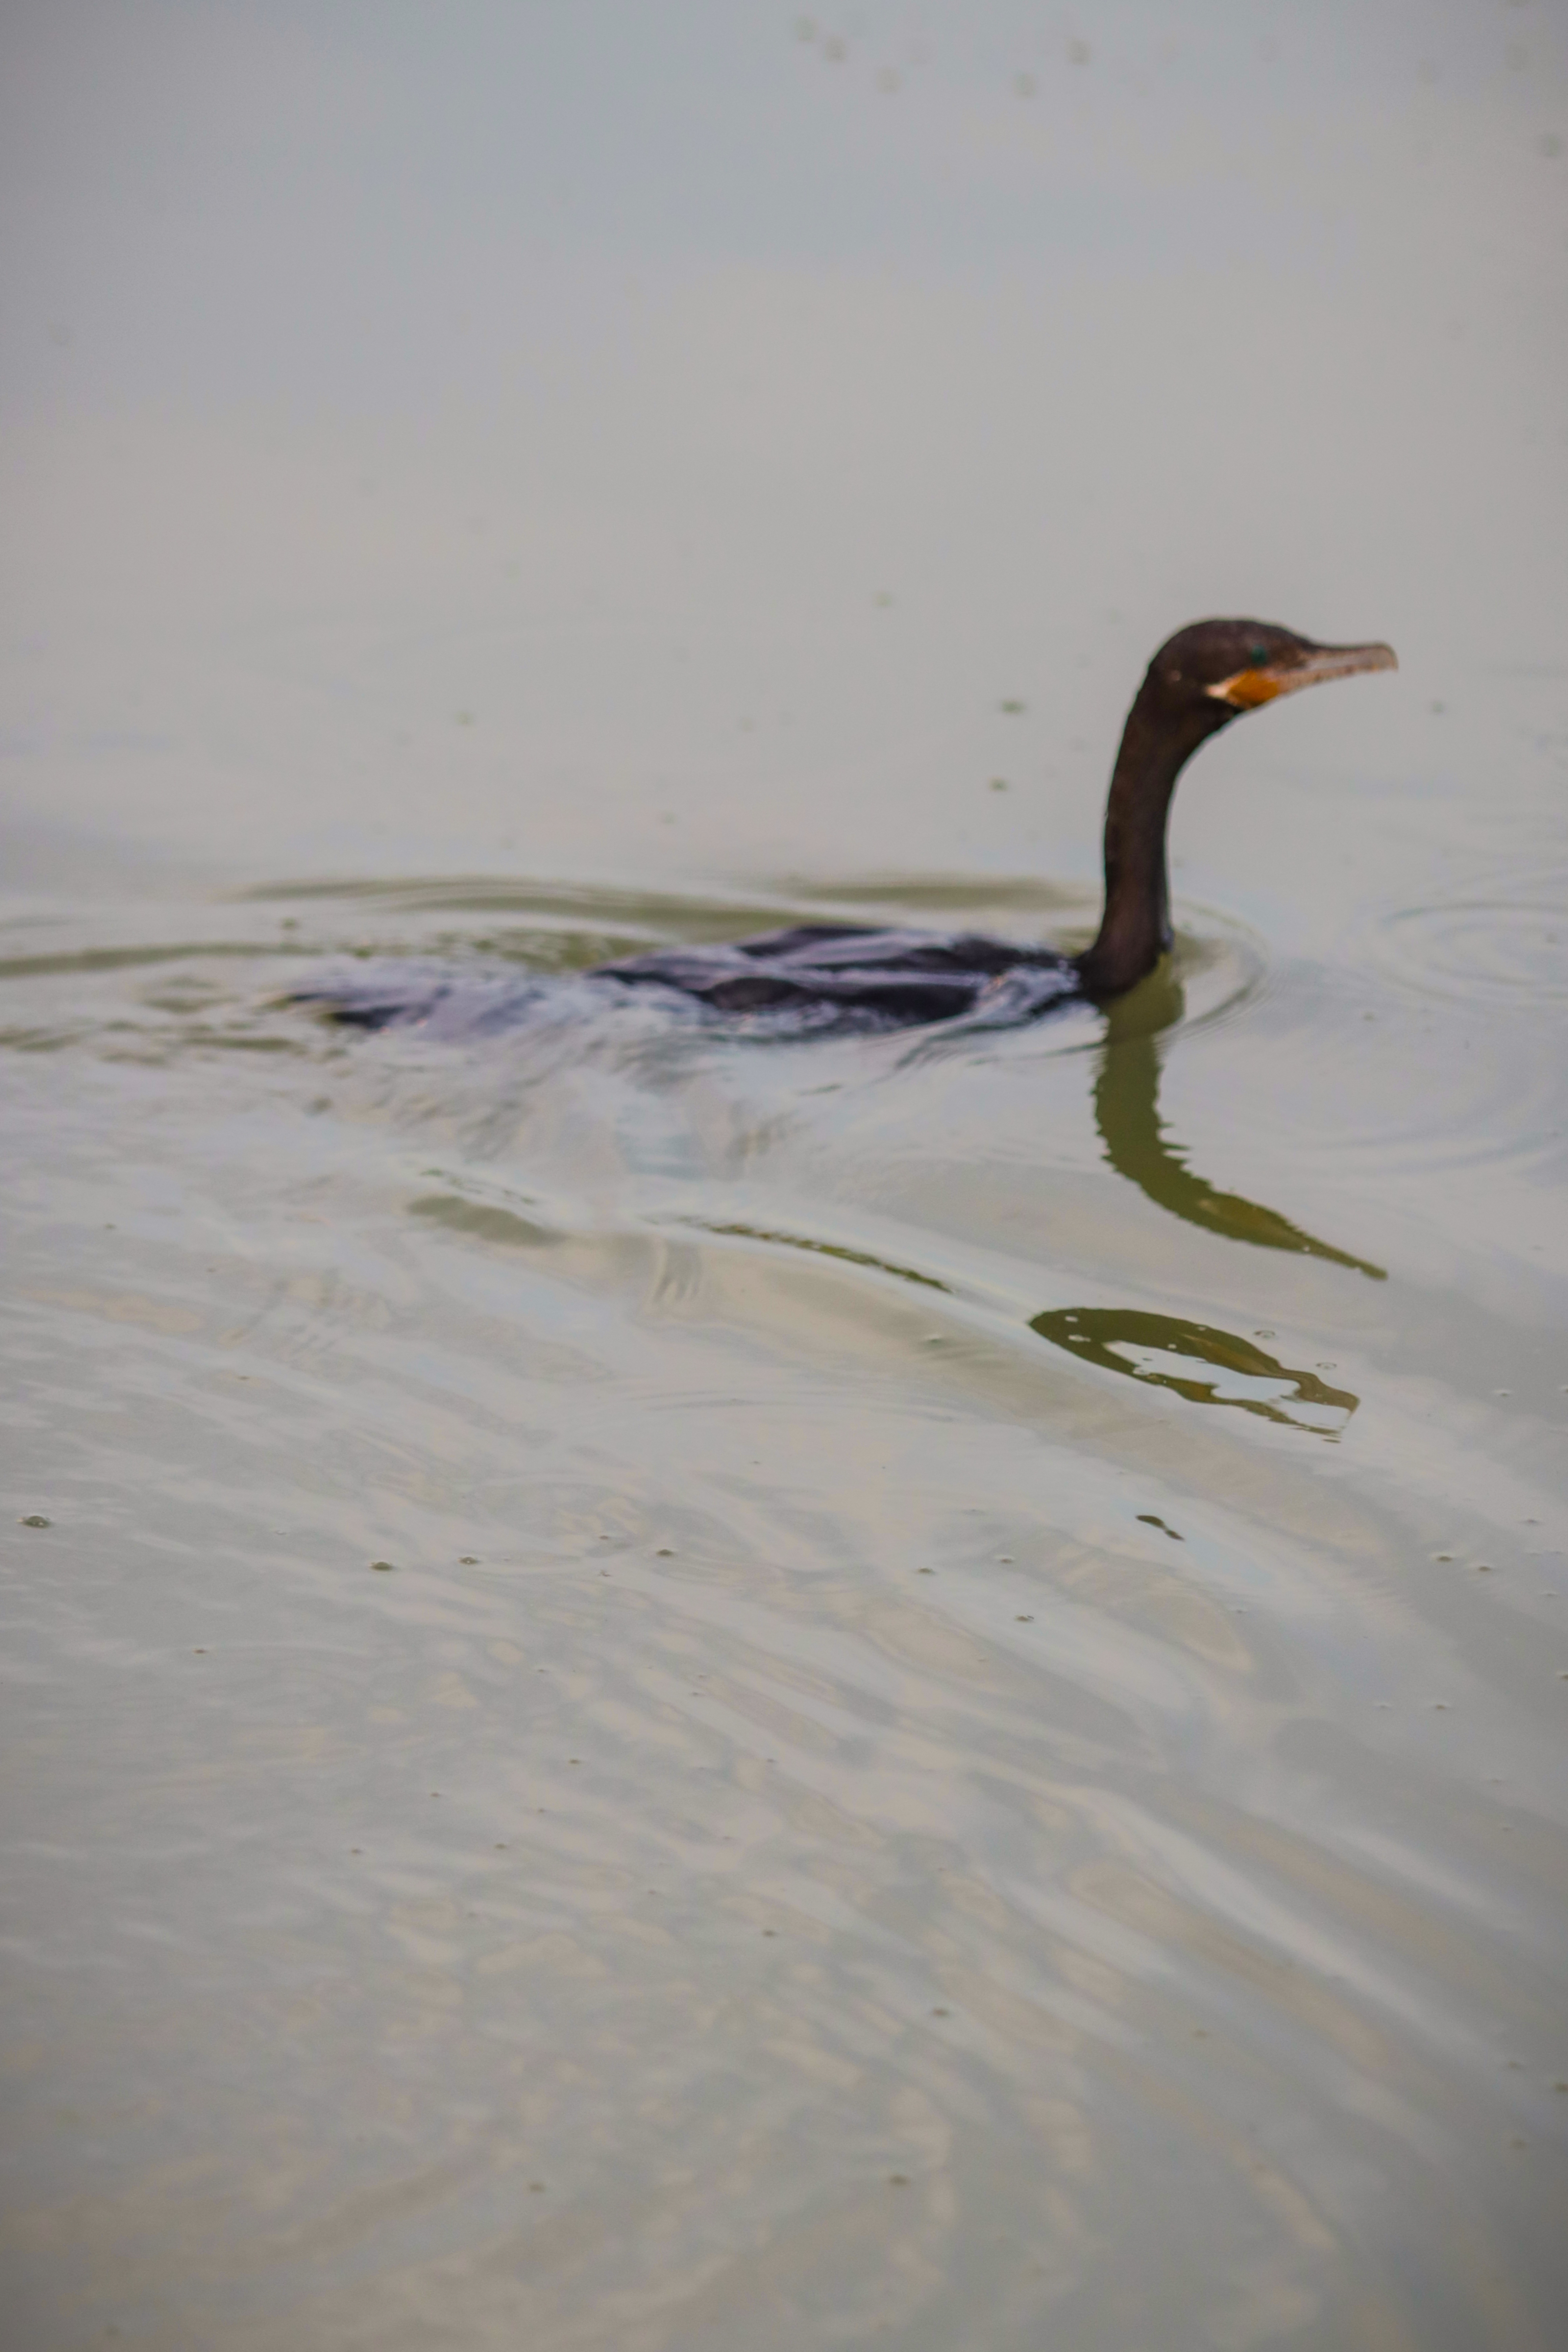
nature, water, bird, outdoors, beak, fluid, liquid, waterfowl, ducks, geese and swans, feather, lake, plant, wing, duck, tail, tree, livestock, seaduck, seabird, wind wave, cormorant, water bird, reflection, goose, terrestrial animal, wave, ocean